Morning Express (1995 TV series)

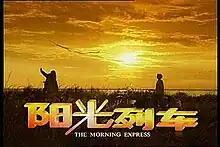
Title card

Morning Express (Simplified Chinese: 阳光列车) is a 20-episode Singaporean television drama series produced by Television Corporation of Singapore in 1995. It revolves around a dedicated secondary school teacher, who, after some bad brushes with the law in the past, seeks to inspire his students.